Rainbow capitalism

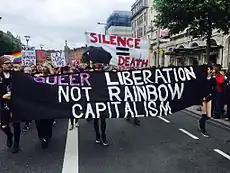

Opponents of corporate pride include right-wing and left-wing activists, who believe that corporate support for LGBT rights goes too far or not far enough, respectively. 76% of LGBT Americans support corporate presence in Pride parades.